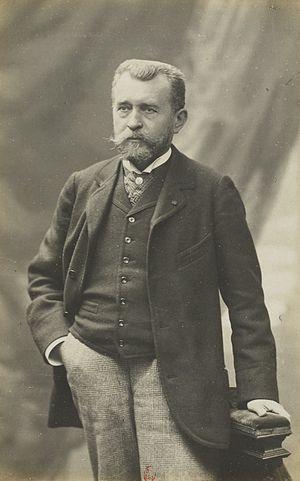
Exposition universelle de 1900
Joseph-Antoine Bouvard est un architecte français, né le 19 février 1840 à Saint-Jean-de-Bournay, et mort le 5 novembre 1920 à Marly-le-Roi.
L'avenue Joseph-Bouvard est une voie située dans le quartier du Gros-Caillou du 7ᵉ arrondissement de Paris.
Saint-Jean-de-Bournay est une commune française située dans le département de l'Isère, en région Auvergne-Rhône-Alpes.